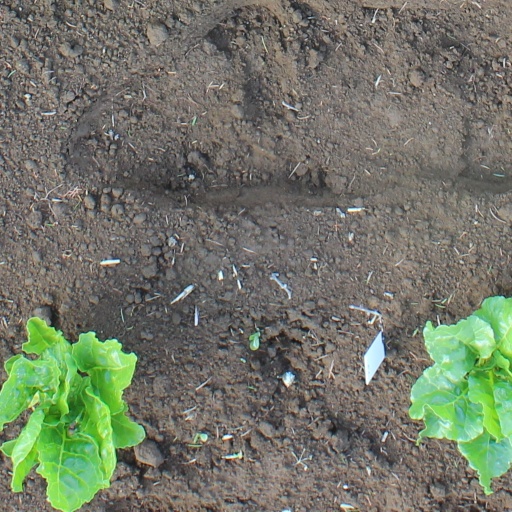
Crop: sugar beet